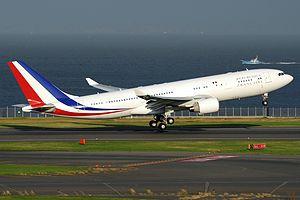
Visite officielle du premier ministre français au Japon en 2011.
Cotam Unité, noté COTAM 0001, est l'indicatif d'appel de tout aéronef de l'Armée de l'air française à bord duquel se trouve le président de la République française. COTAM est l'acronyme qui désigne le Commandement du transport aérien militaire.